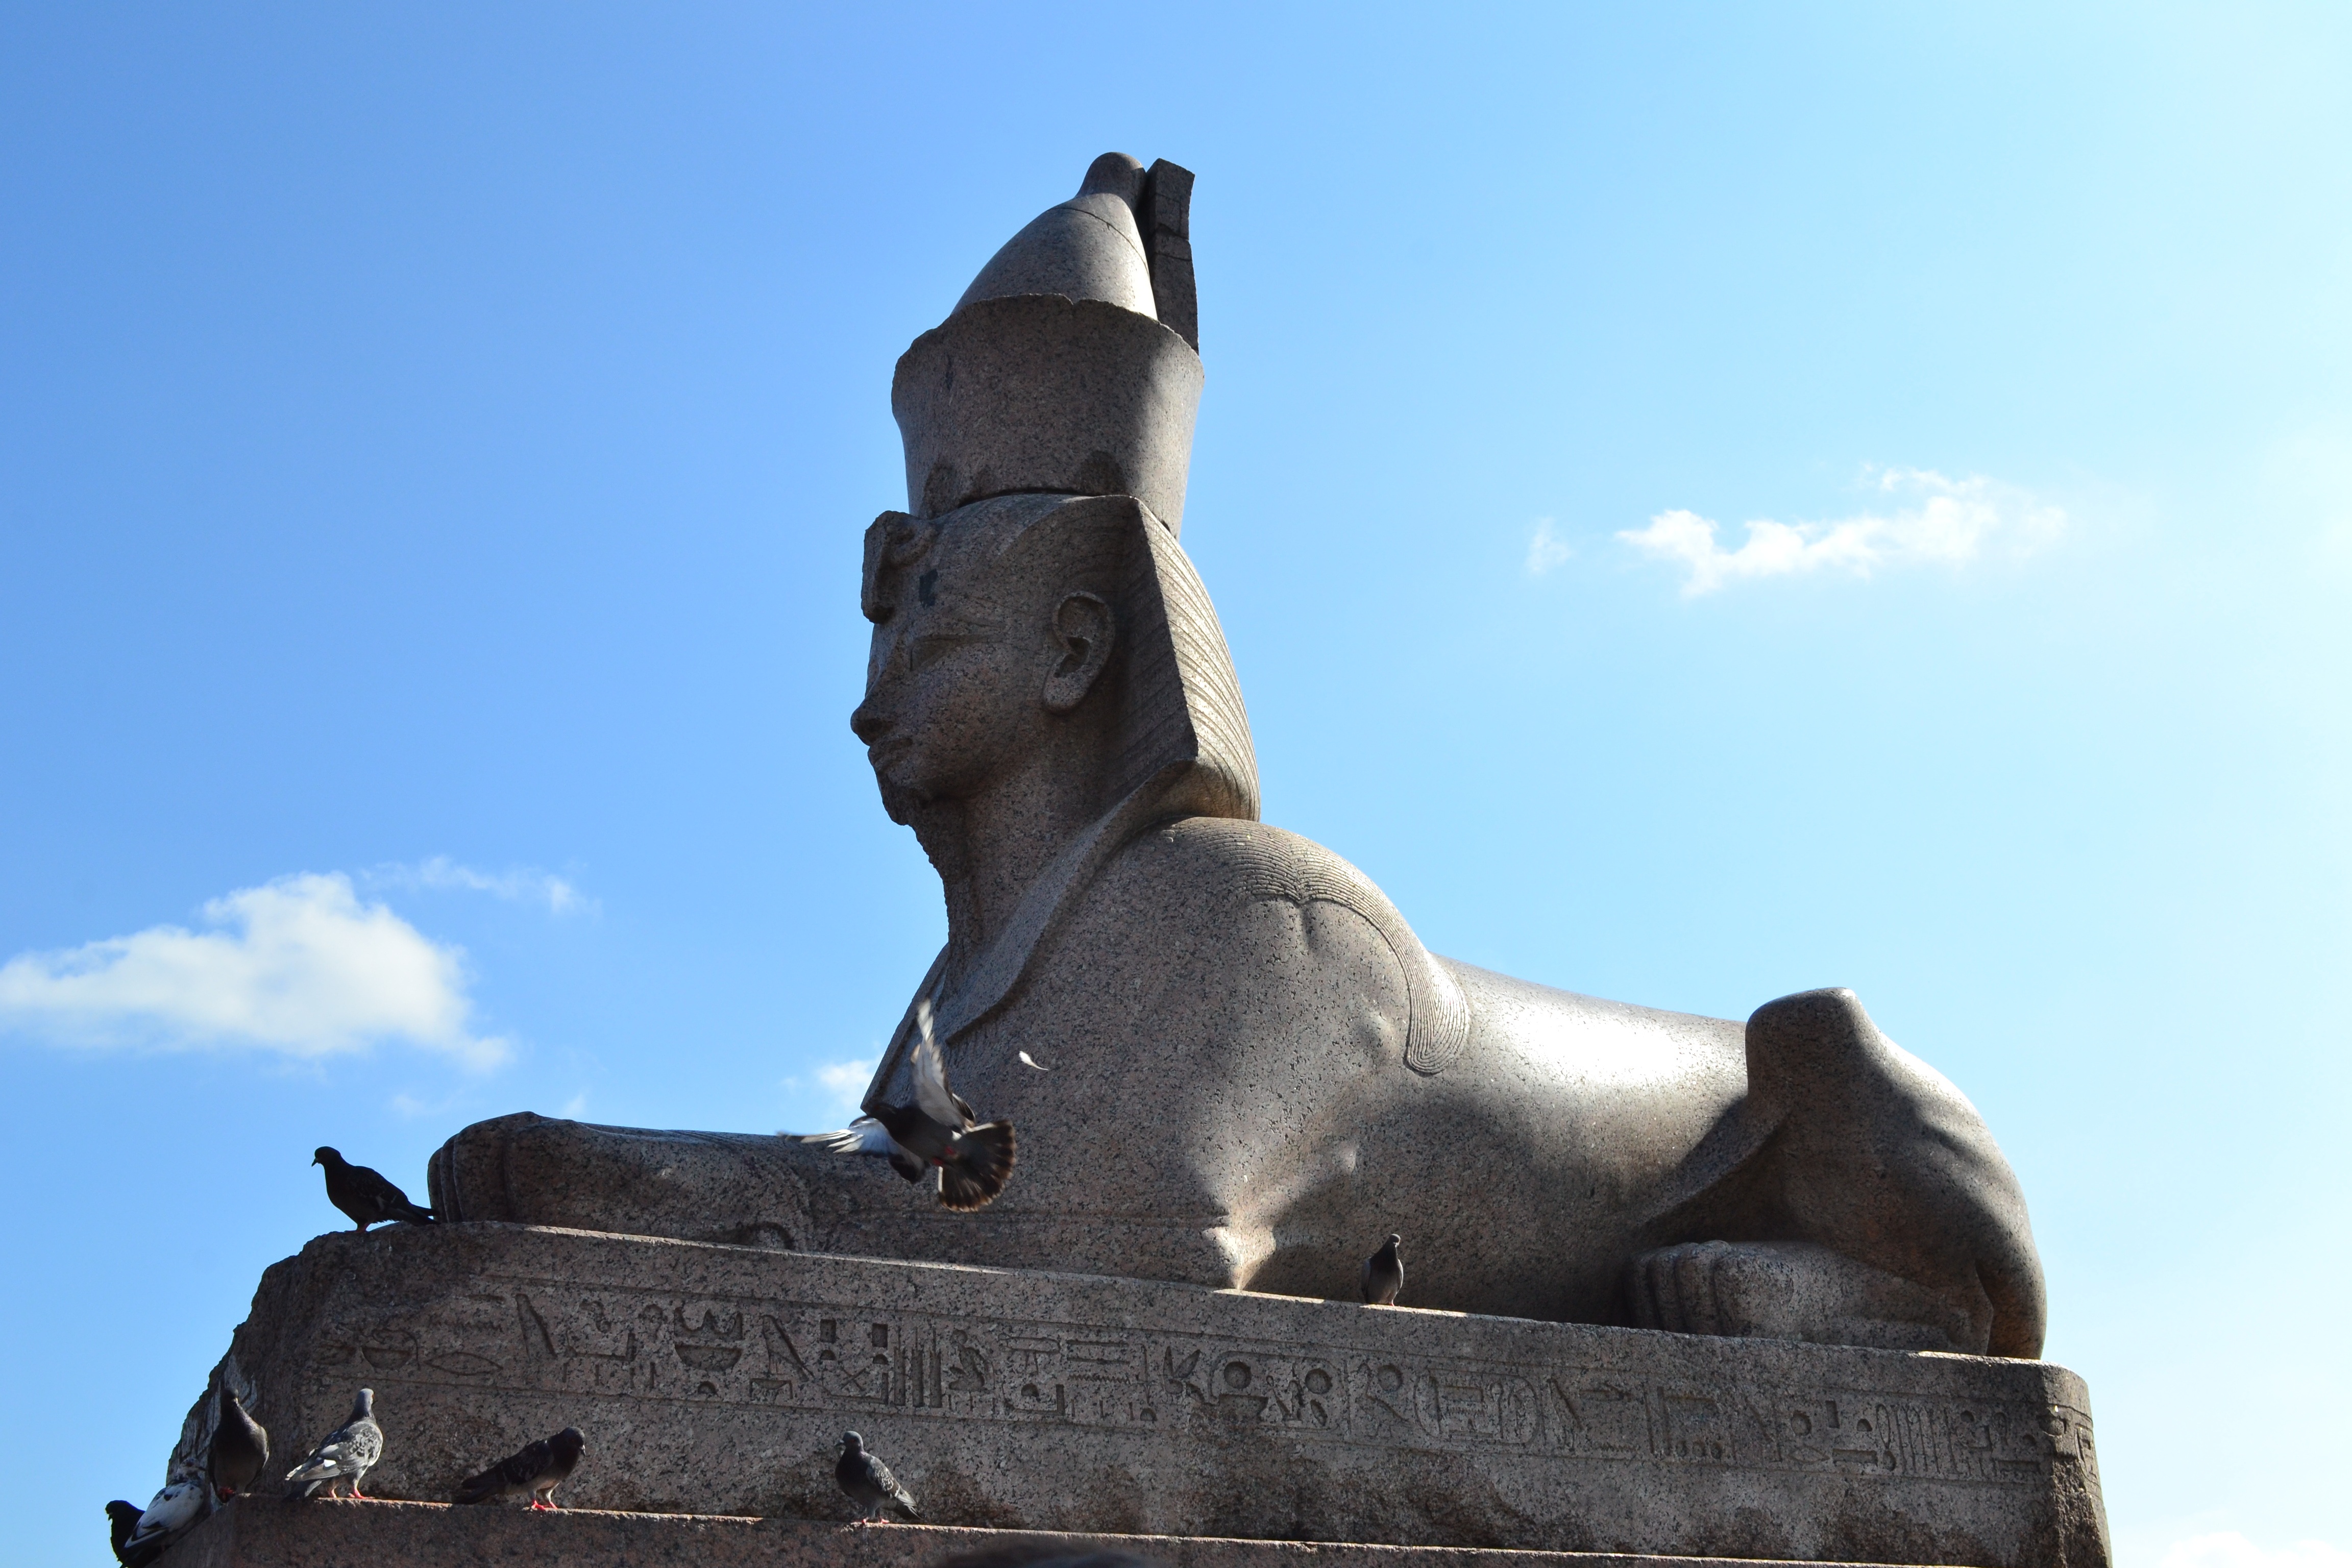
monument, statue, sculpture, art, temple, russia, sphinx, pharaoh, hieroglyphs, st petersburg